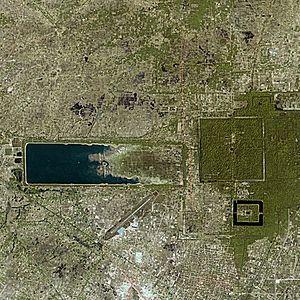
L'architecture khmère est un style très spécifique de construction propre à l'Empire khmer, inspiré des édifices religieux hindouistes de l'Inde et qui affirma le caractère sacré du pouvoir des rois khmers déifiés par des temples gigantesques. Le site le plus connu est celui d'Angkor au Cambodge.
Angkor est un site archéologique du Cambodge composé d'un ensemble de ruines et d'aménagements hydrauliques qui fut une des capitales de l'Empire khmer, existant approximativement du IXᵉ au XVᵉ siècle.
Le Baray occidental est un baray, ou réservoir d’eau à Angkor, Cambodge.